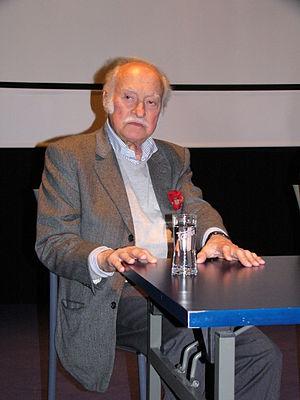
Il était une fois… l'Homme est une série française en dessins animés de 26 épisodes de 26 minutes chacun. Diffusée initialement du 23 septembre 1978 au 14 avril 1979 sur FR3, elle a été créée par le réalisateur, auteur, scénariste et producteur Albert Barillé pour les studios français Procidis. L'animation a été réalisé par les studios japonais Tatsunoko Production.
Albert Barillé, né le 14 février 1920 à Varsovie et mort le 5 février 2009 à Neuilly-sur-Seine, est un réalisateur, auteur, scénariste et producteur français.
Il était une fois… l'Espace est une série télévisée d'animation française en 26 épisodes de 25 minutes, créée en 1981 par Albert Barillé pour les studios Procidis en coproduction avec le studio japonais Eiken et diffusée à partir du 2 octobre 1982 sur FR3.